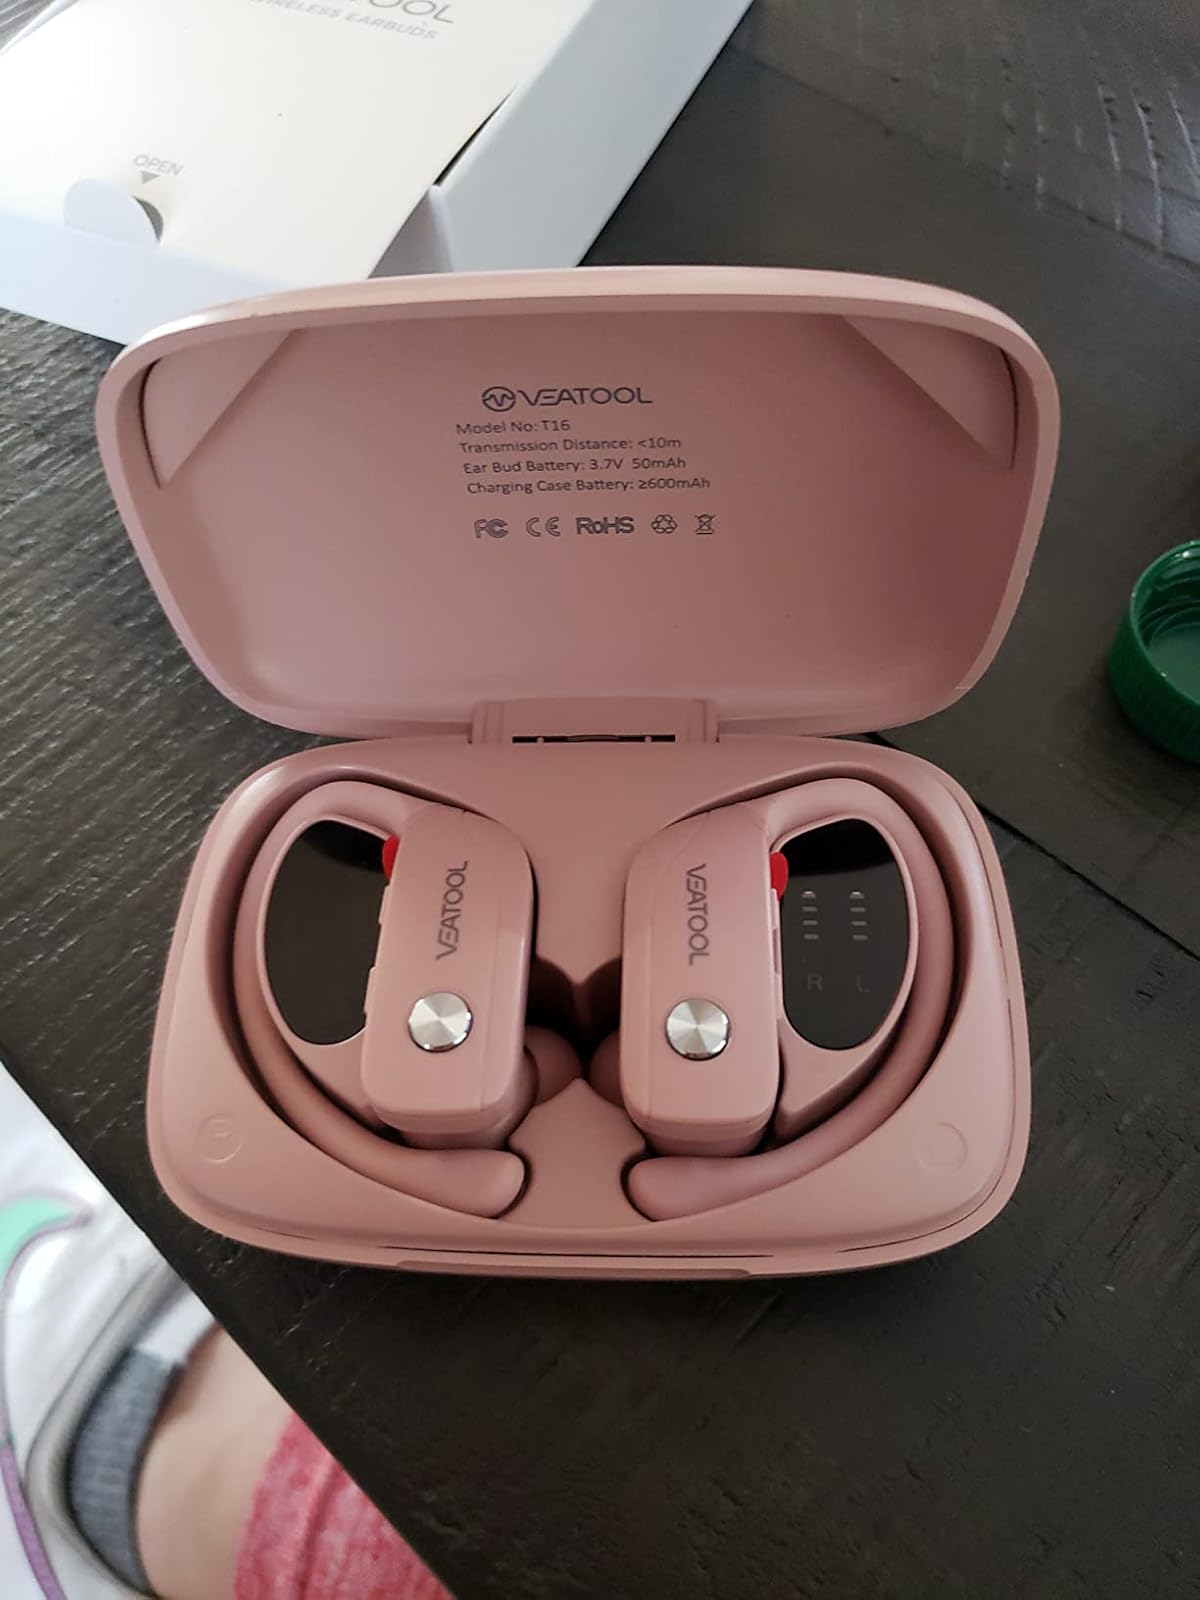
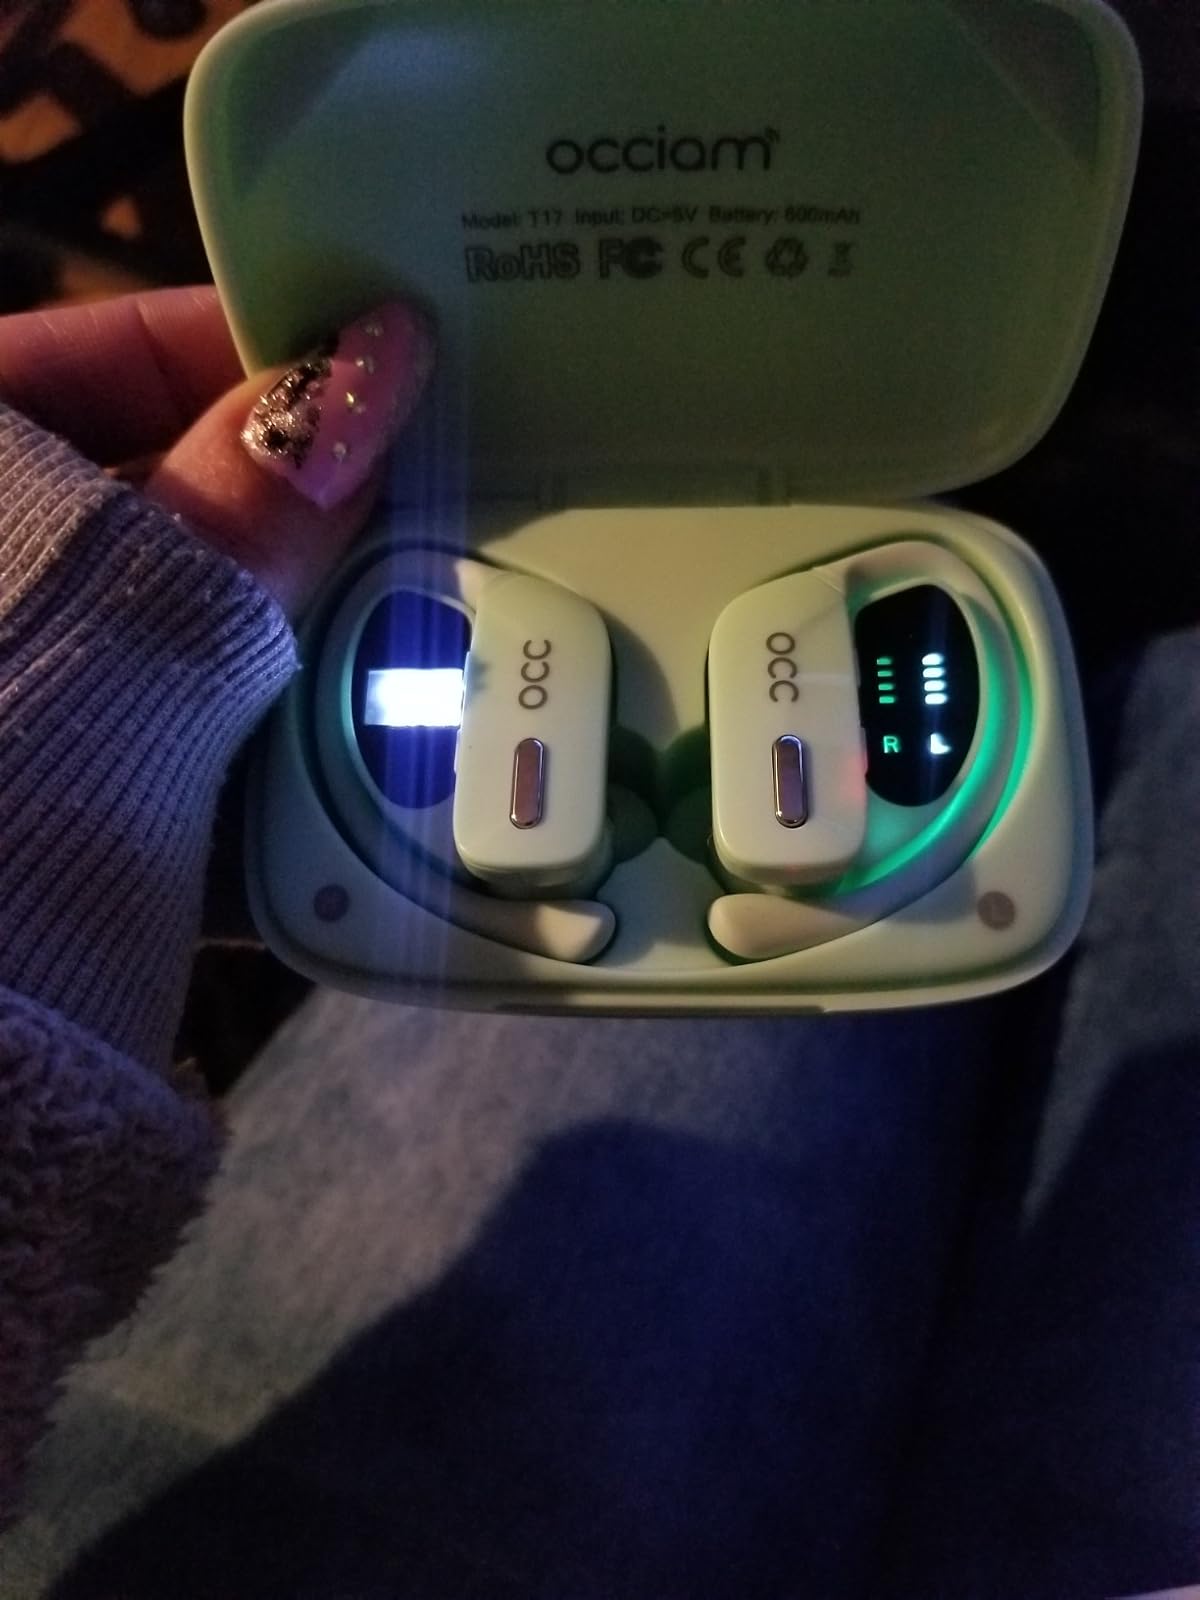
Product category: earbuds
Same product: no